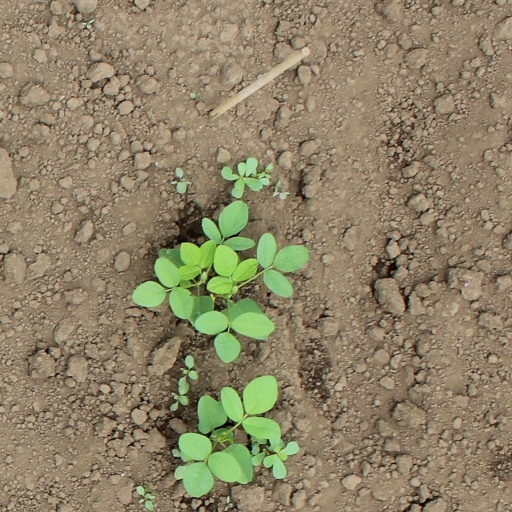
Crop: soybean